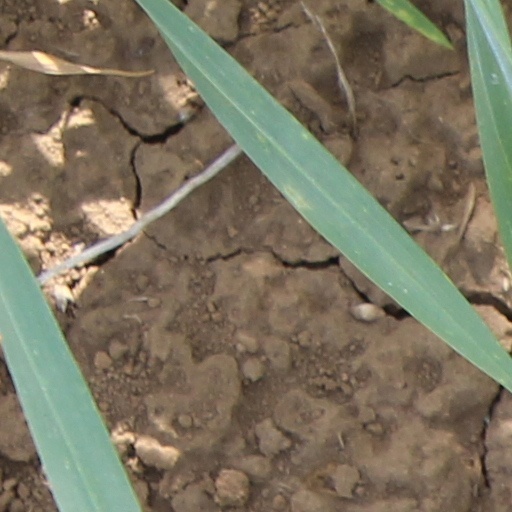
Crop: wheat